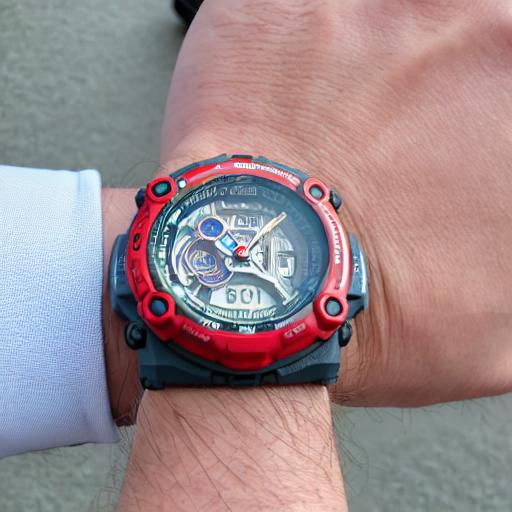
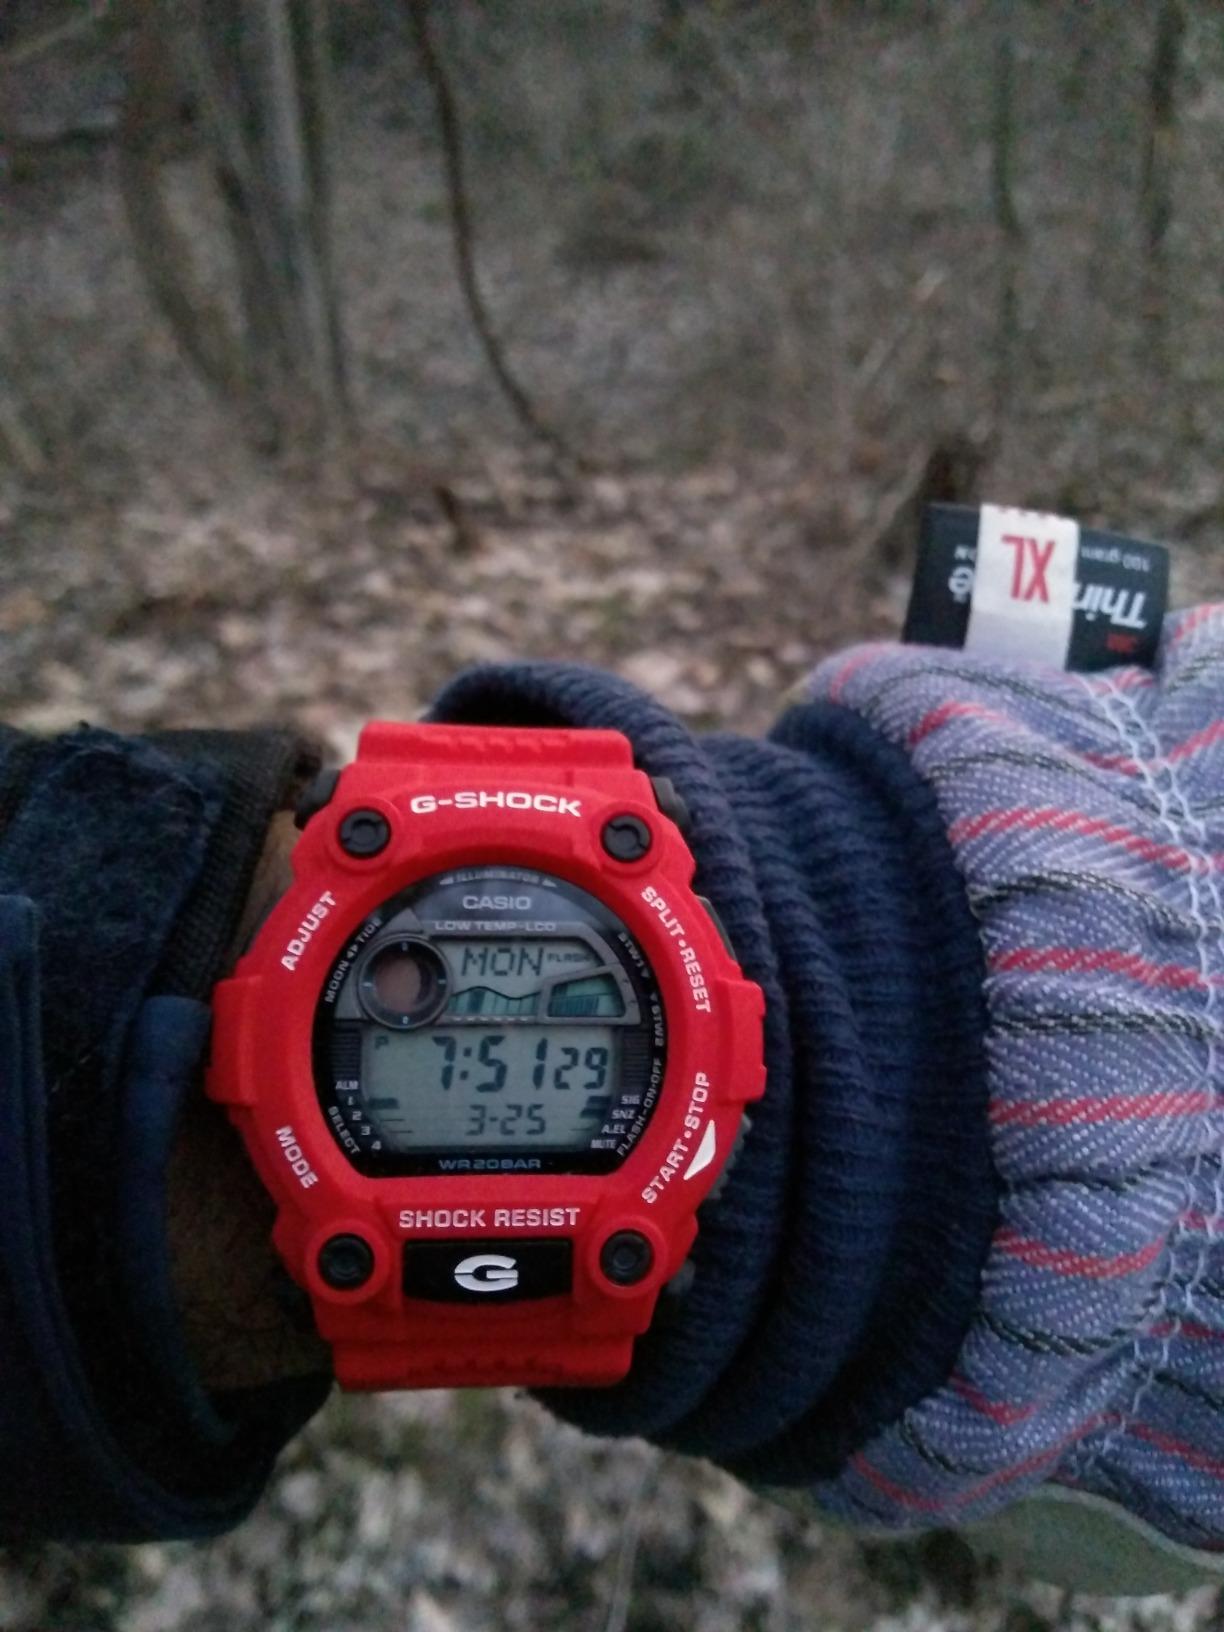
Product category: accessories_watch
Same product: no